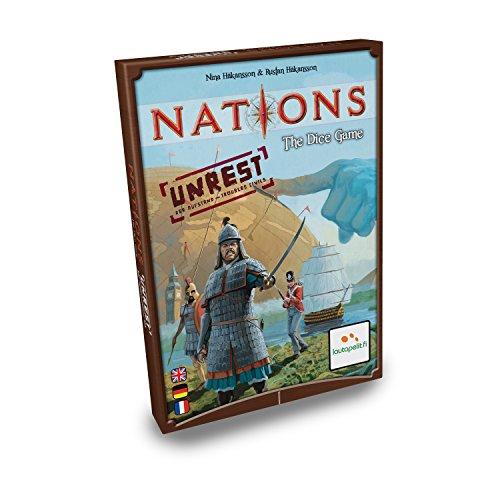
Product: Nations The Dice Game Unrest Expansion
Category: Toys & Games | Games & Accessories
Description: The game is designed to be played by one to four players.
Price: $36.91
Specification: ProductDimensions:7.5x1x10.8inches|ItemWeight:1pounds|ShippingWeight:1.01pounds(Viewshippingratesandpolicies)|DomesticShipping:ItemcanbeshippedwithinU.S.|InternationalShipping:ThisitemcanbeshippedtoselectcountriesoutsideoftheU.S.LearnMore|ASIN:B071JGF6PP|Itemmodelnumber:7070SG|Manufacturerrecommendedage:14yearsandup